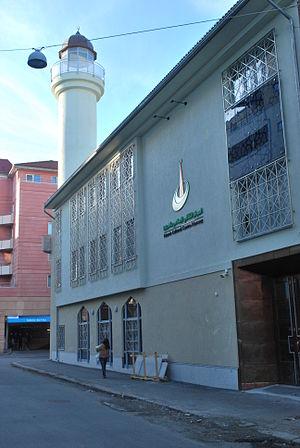
Cet article présente la liste de mosquées de Norvège.